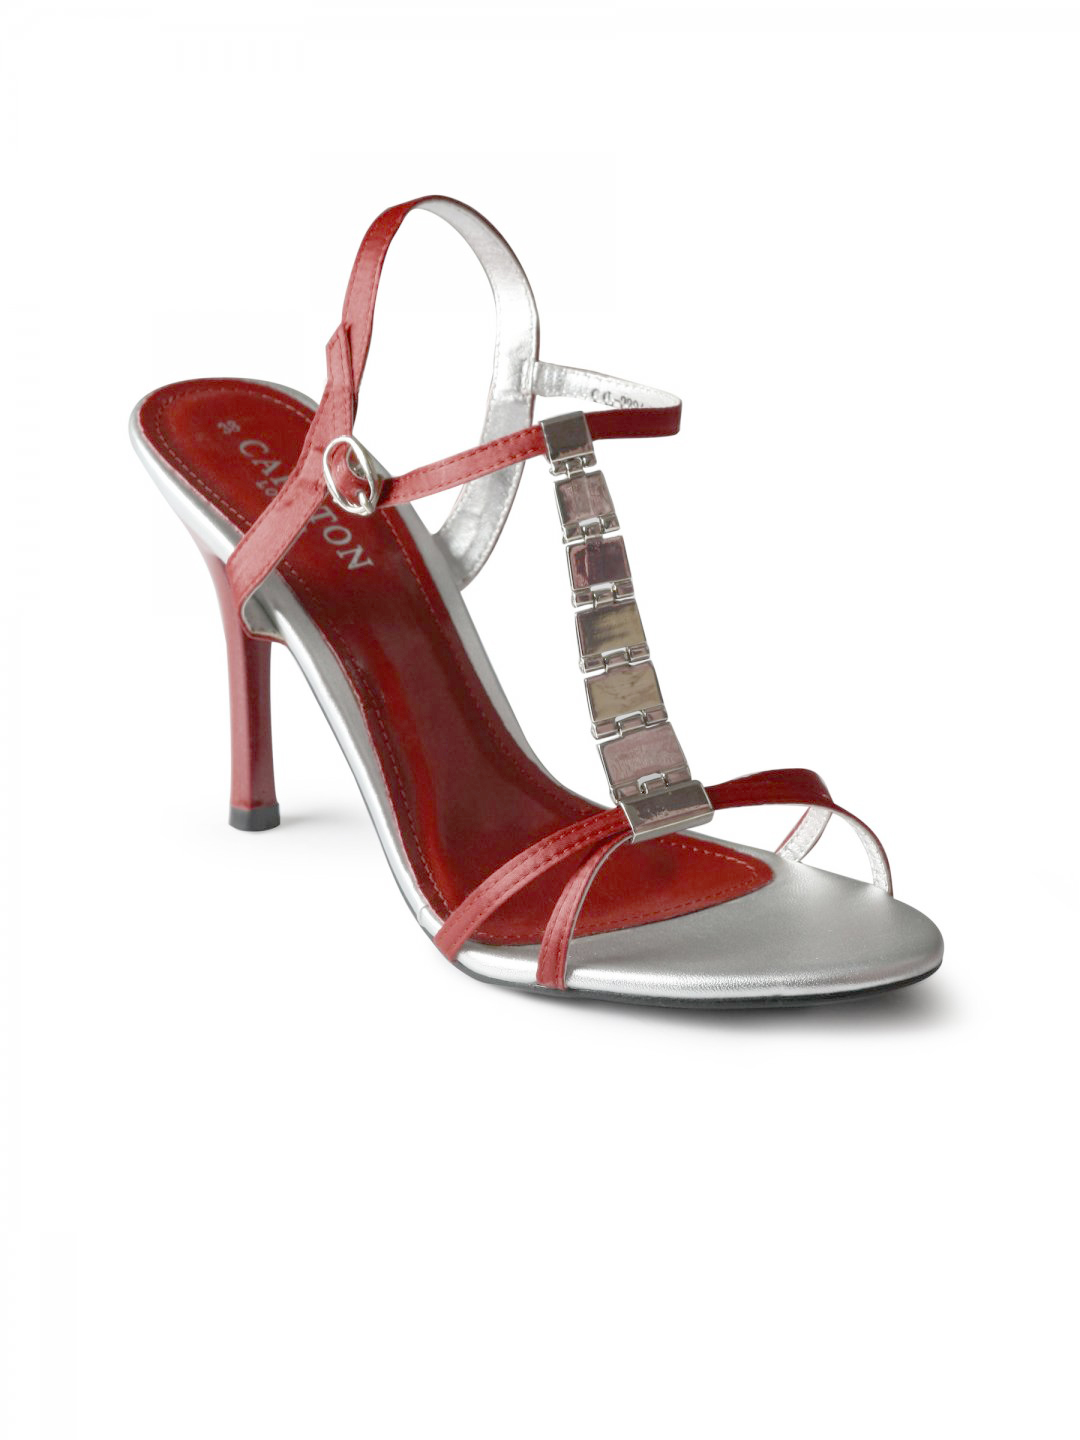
Carlton London Women Classy Red Sandals
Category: Footwear / Shoes / Flats
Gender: Women
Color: Red
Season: Summer 2011
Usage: Casual